St Boniface College, Warminster

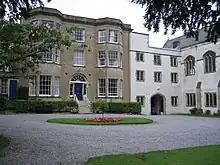
West front of the 1796 house

The buildings are in three phases, beginning in 1796 with the central three-storey structure, described by Pevsner as a "handsome house". To the right is the 1897–1901 extension, neo-Jacobean in dressed stone, decorated with ornate features such as gabled dormers bearing finials. In 1927 a further large L-shaped extension was built to the left, to designs of Sir Charles Nicholson. This part, which includes a chapel and library, is described by Historic England as "quite impressive Gothic".